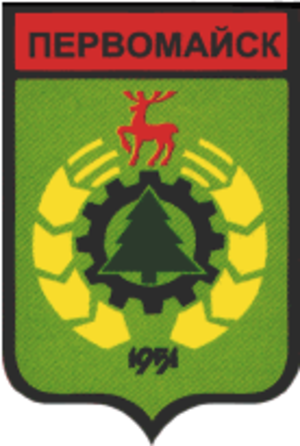
Pervomaïsk est une ville de l'oblast de Nijni Novgorod, en Russie, et le centre administratif du raïon Pervomaïski. Sa population s'élève à 14 245 habitants en 2013.